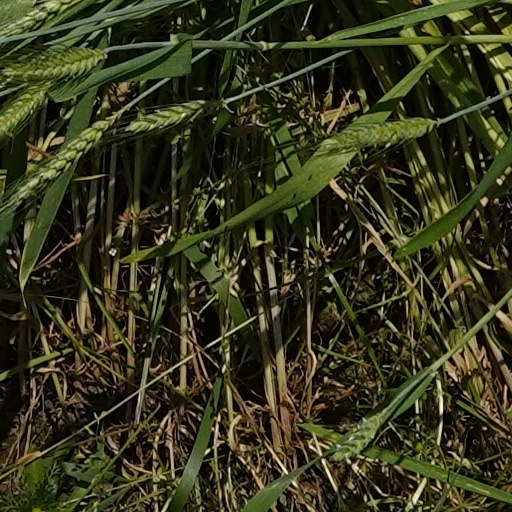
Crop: wheat